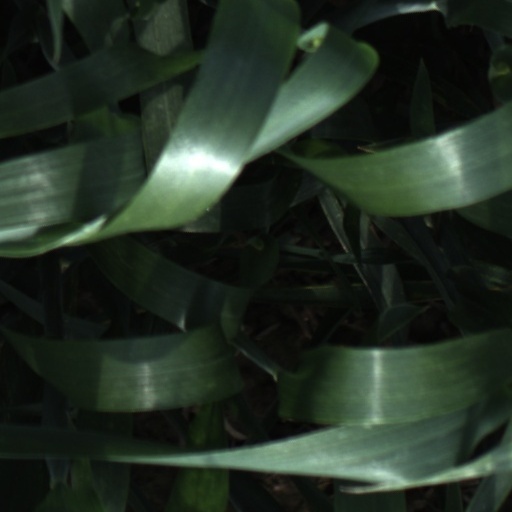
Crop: wheat